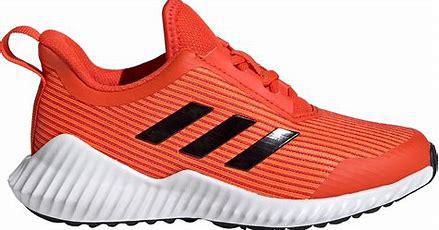
Brand: Adidas
Model: Fortarun